Fiat Trattori

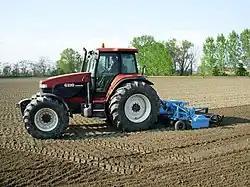
FiatAgri G210 tractor

The Winner series was followed by the launch of the "G" models designed for large fields and large tilling applications and the M Series, with the M100, 115, 135, and 160 models.